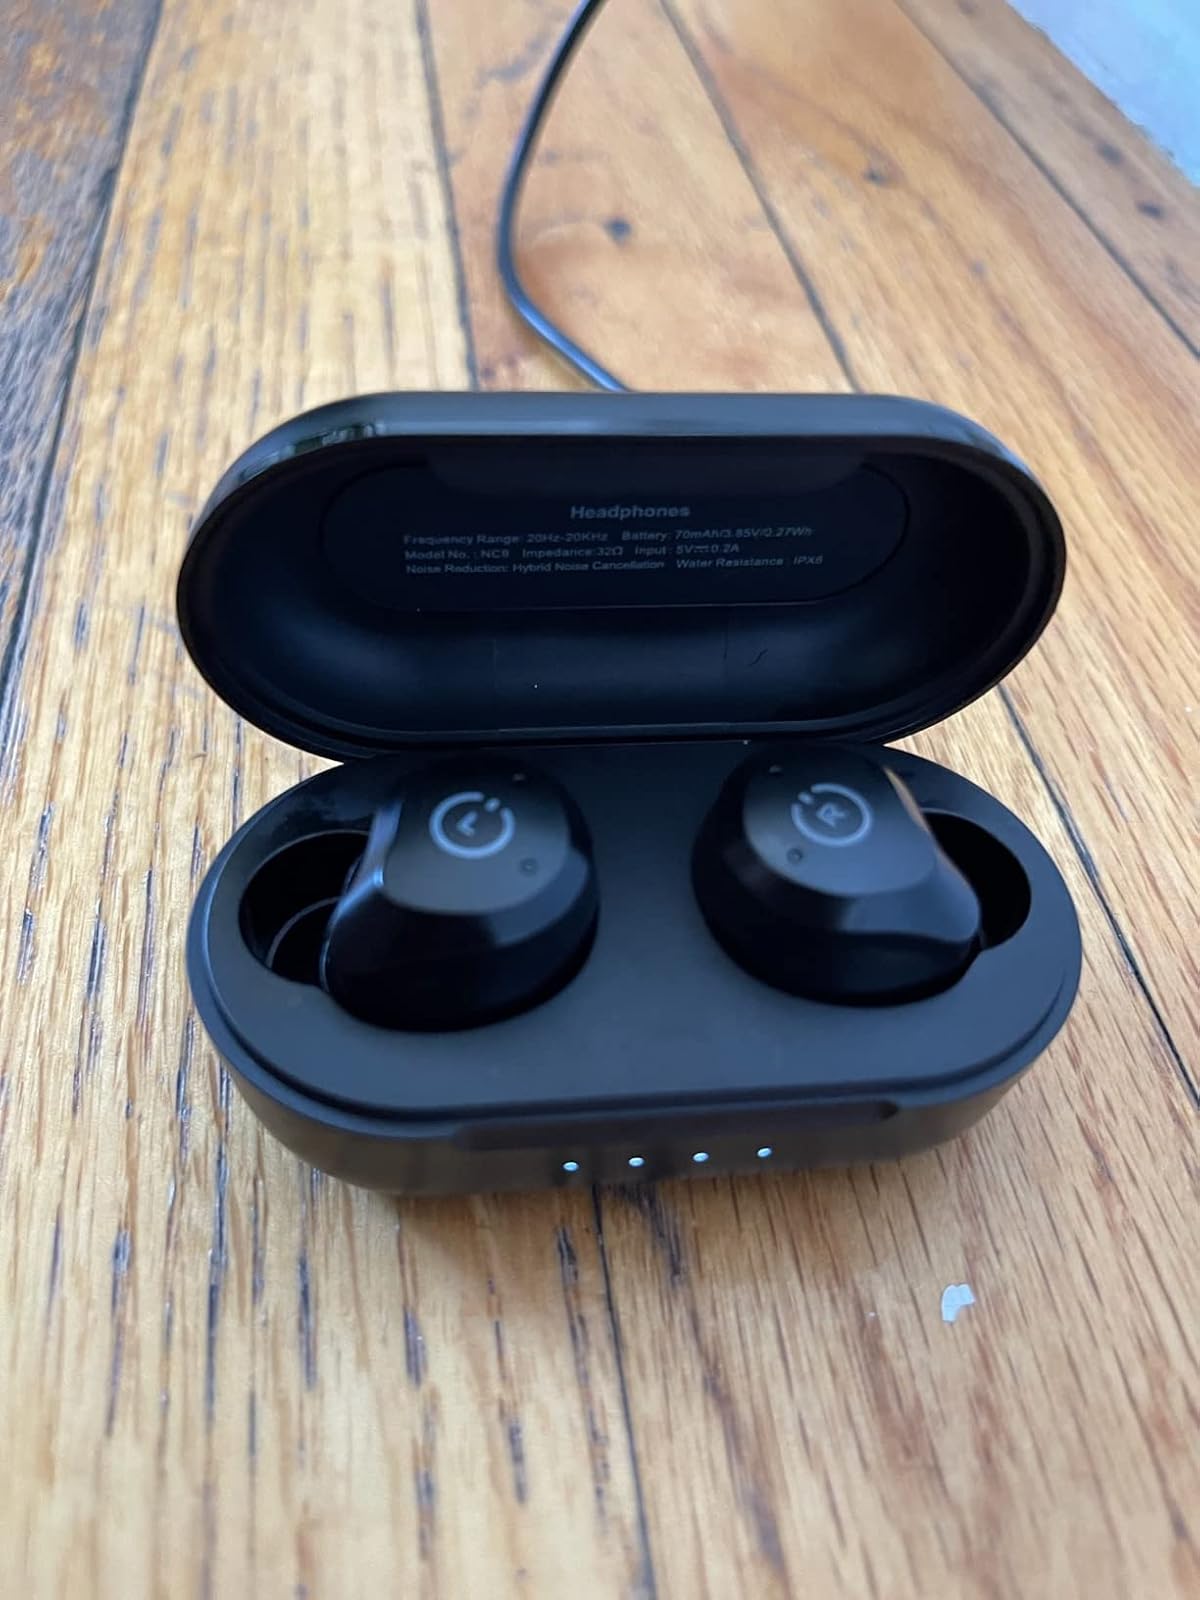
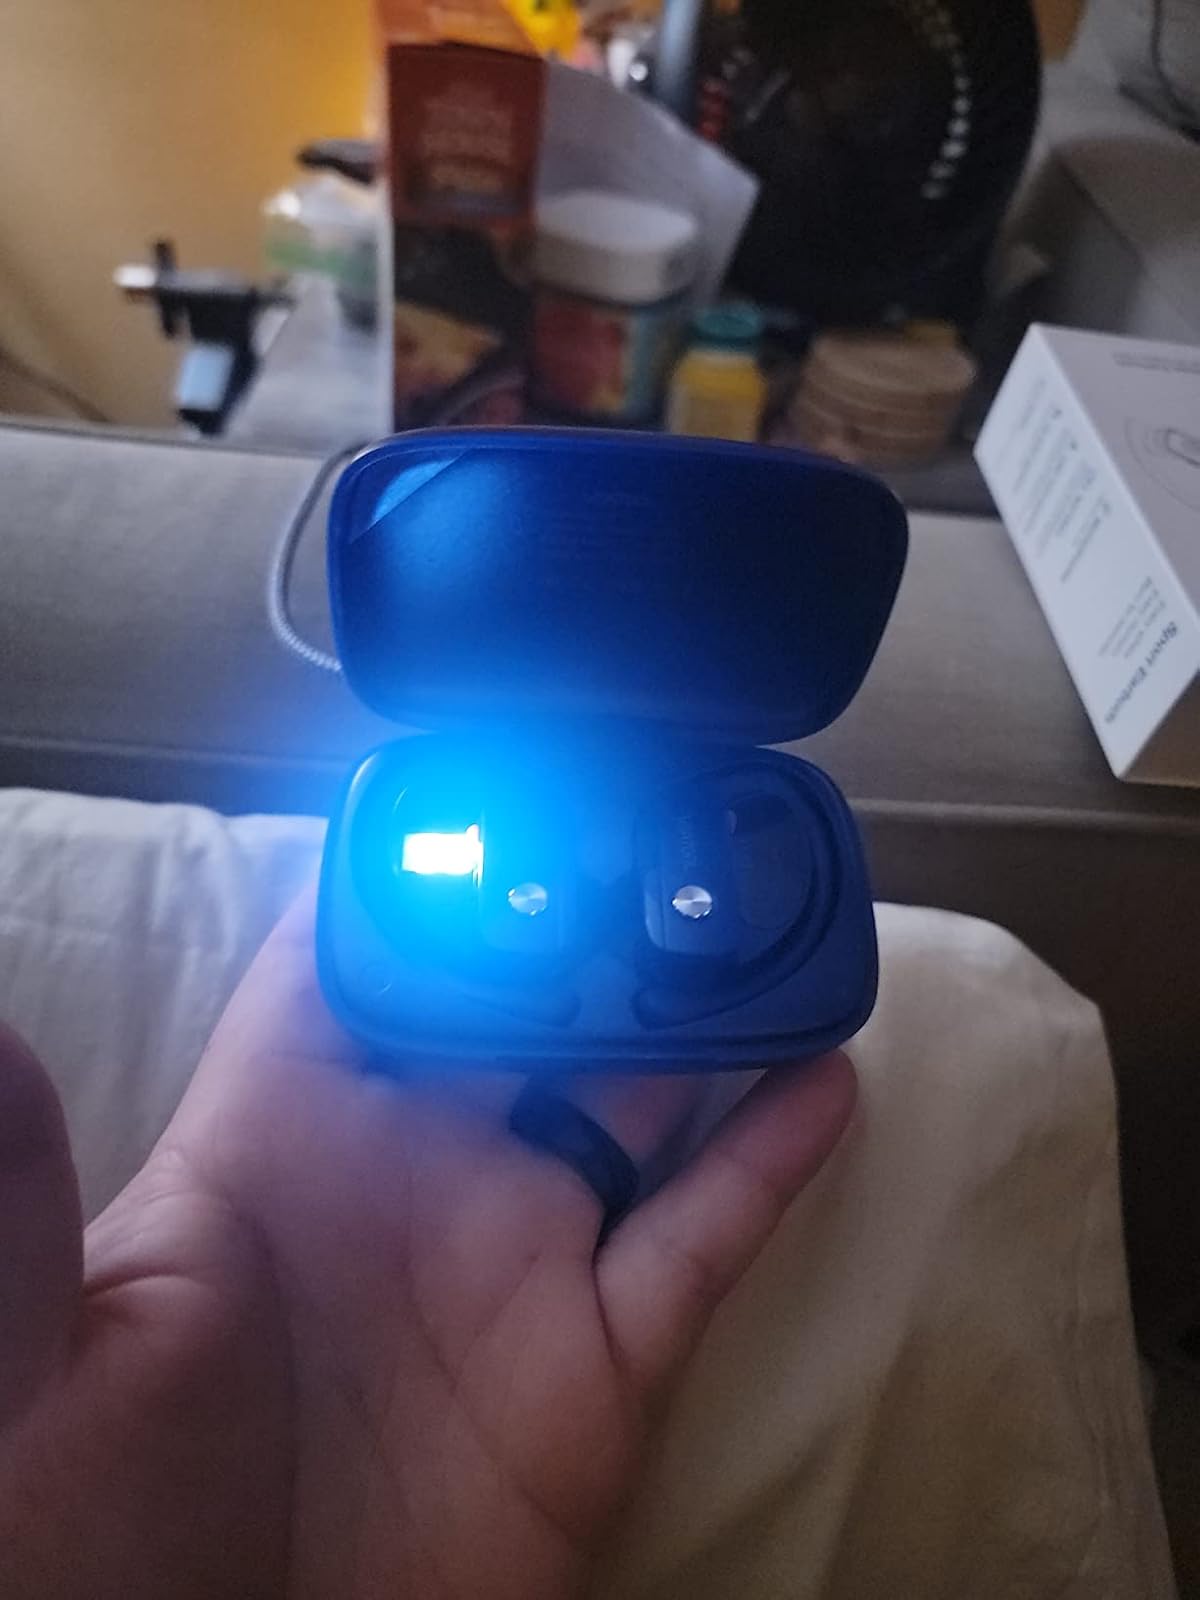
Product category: earbuds
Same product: no